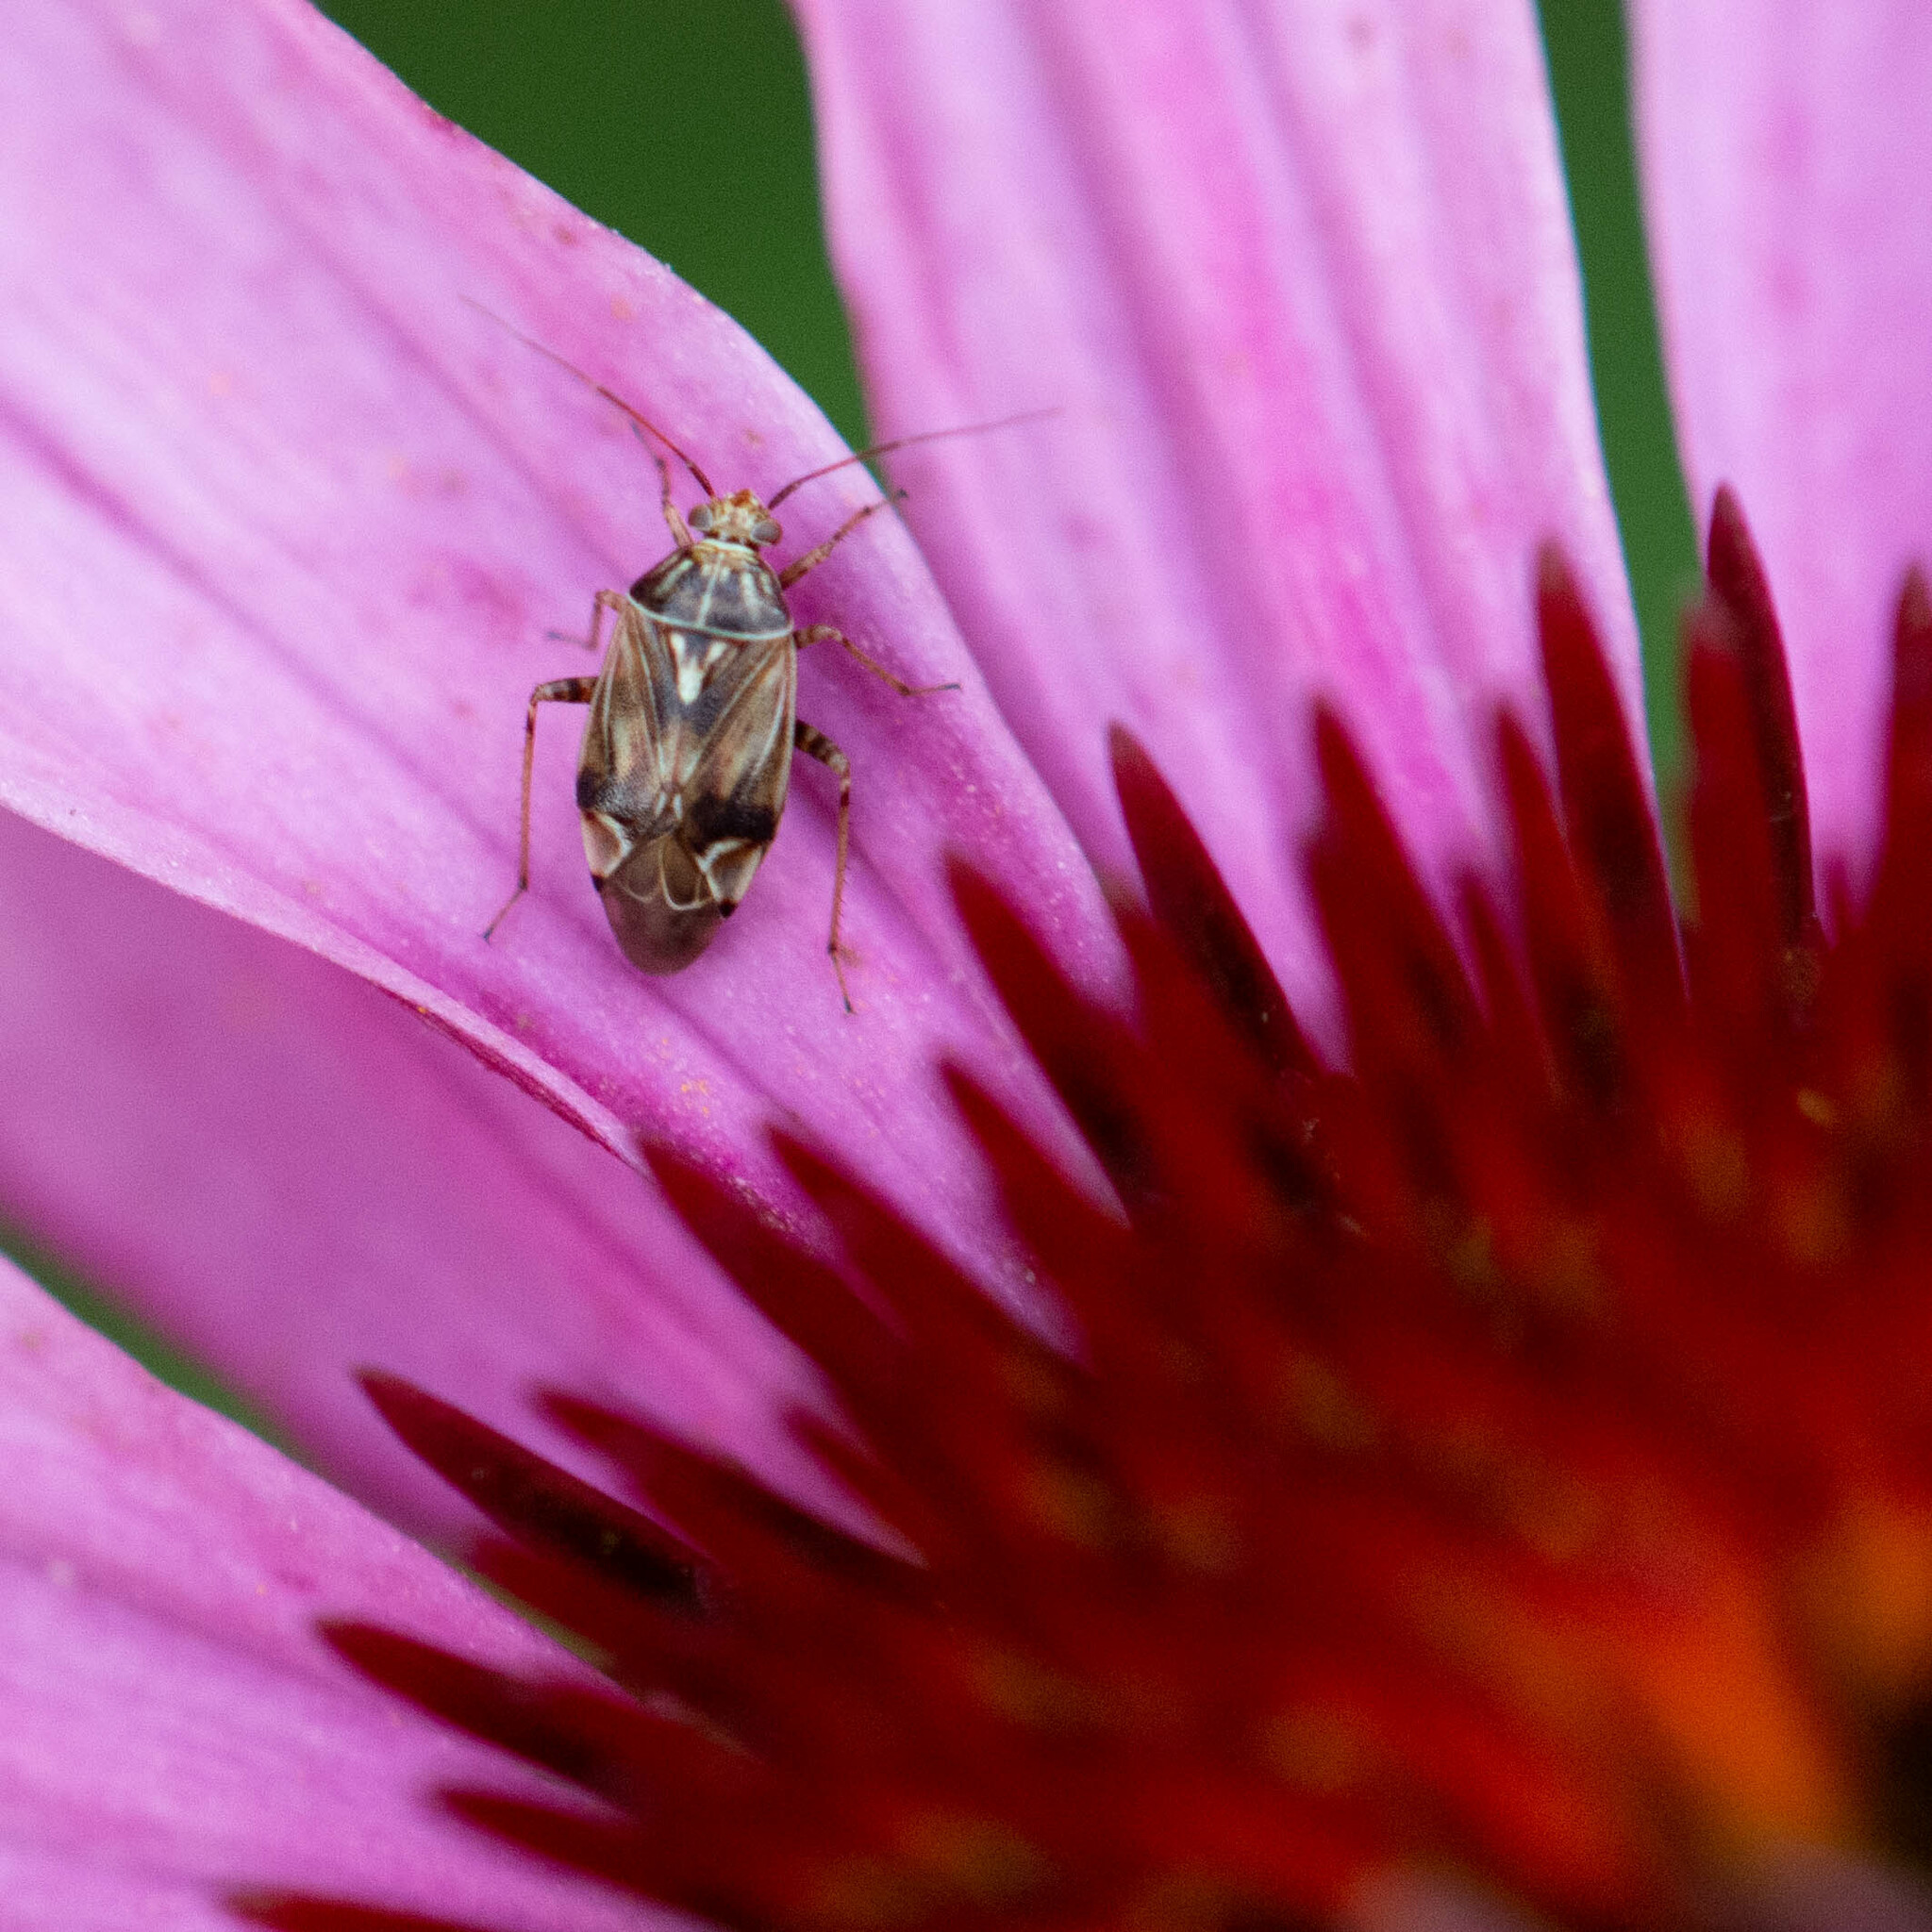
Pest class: lygus_bug